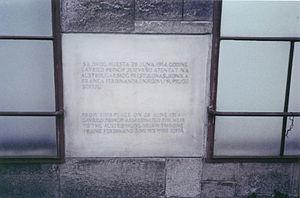
L’attentat de Sarajevo est l’assassinat perpétré le dimanche 28 juin 1914, de l’archiduc François-Ferdinand, héritier de l'Empire austro-hongrois, et de son épouse, Sophie Chotek, duchesse de Hohenberg, par le nationaliste serbe de Bosnie nommé Gavrilo Princip, membre du groupe Jeune Bosnie. Cet événement est considéré comme l’élément déclencheur de la Première Guerre mondiale, qui eut pour conséquence la défaite, la chute et le démembrement des Empires russe, austro-hongrois, allemand et ottoman.